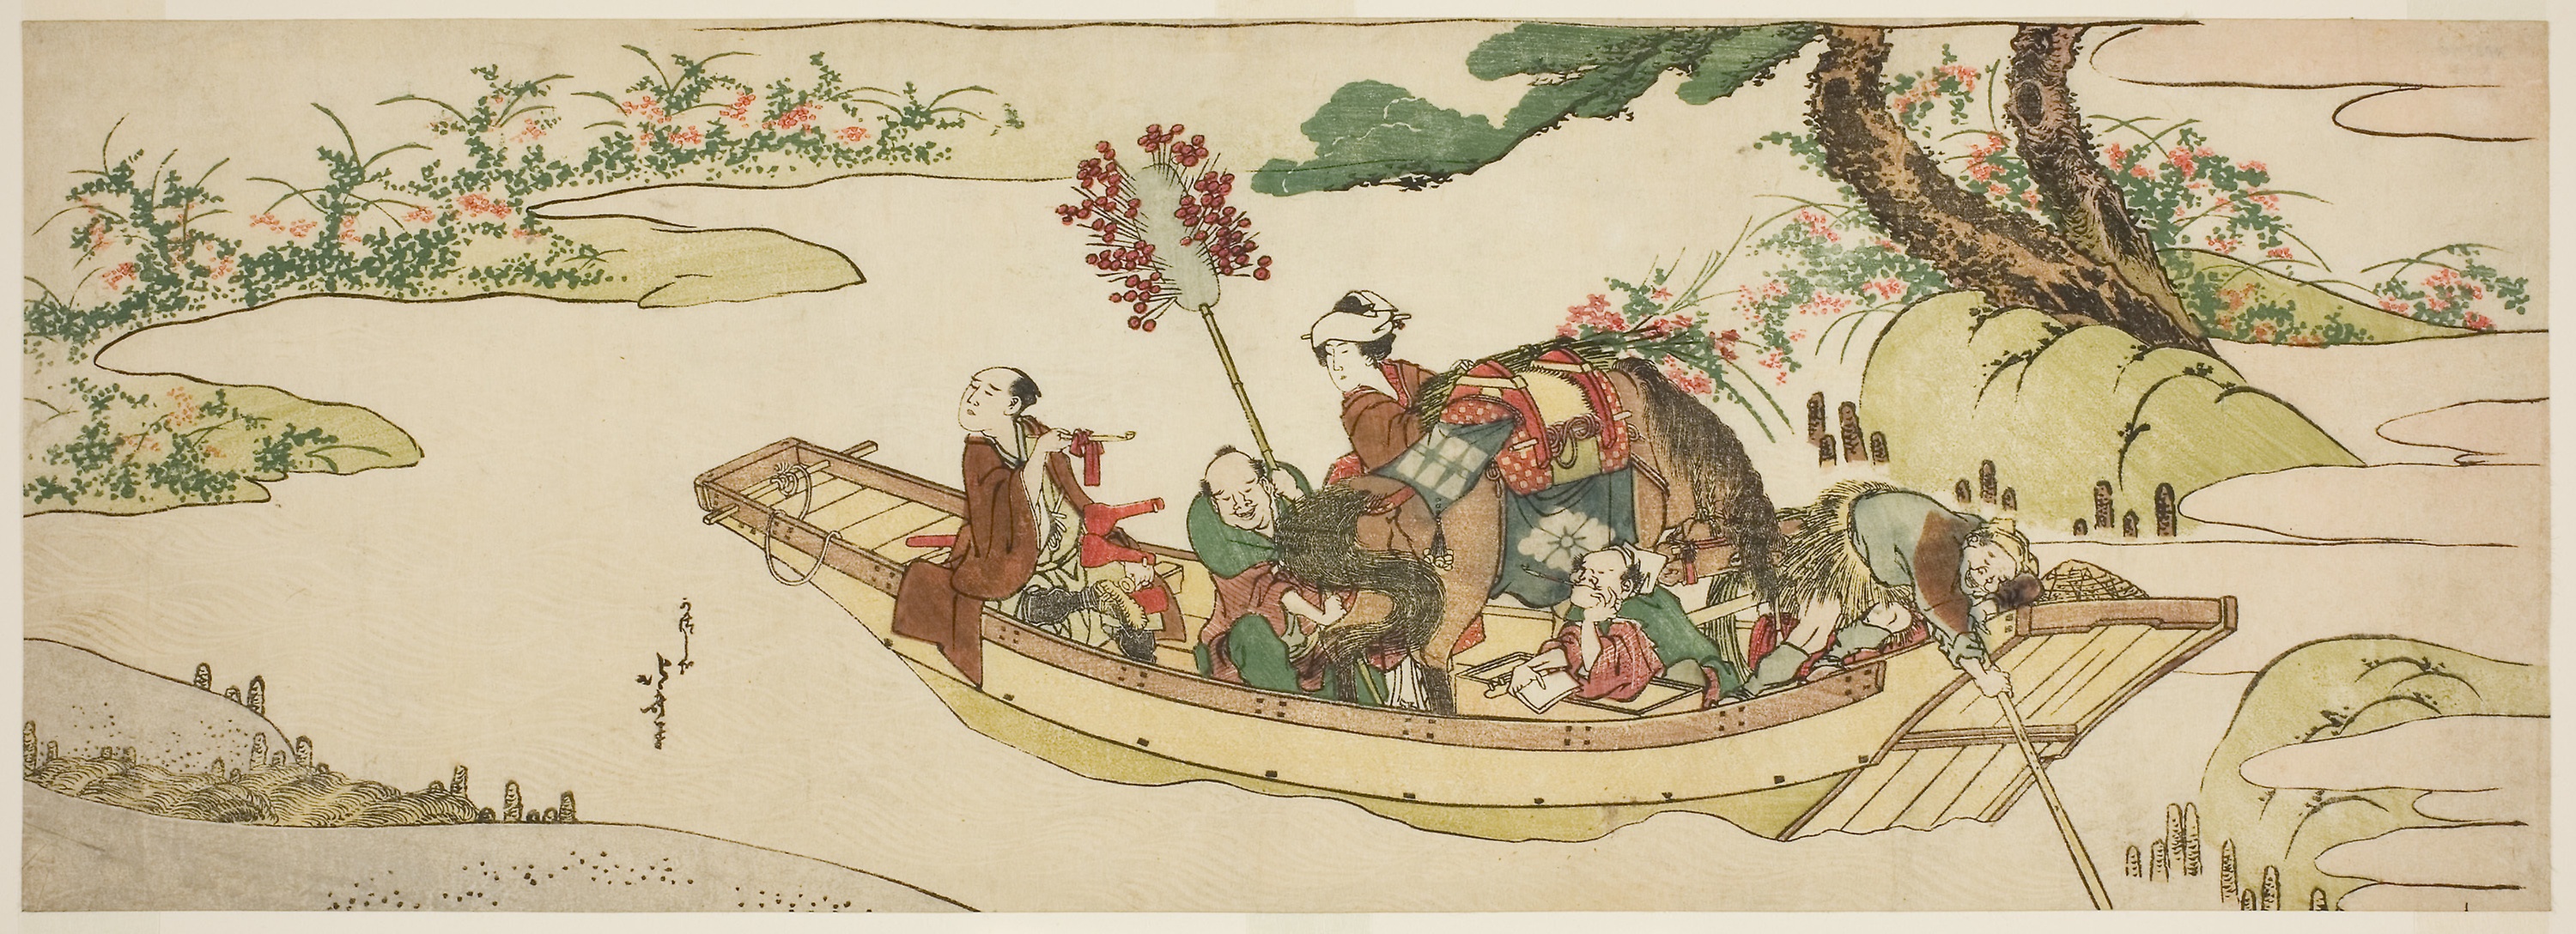
art, illustration, vehicle, boat